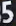
Number: 5